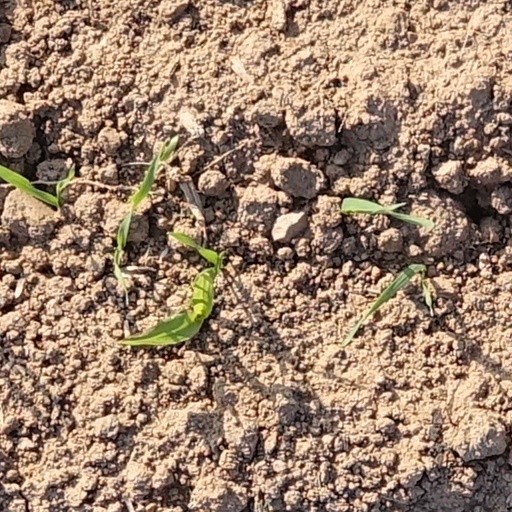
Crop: wheat